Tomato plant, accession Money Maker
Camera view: vertical (180 deg); turntable rotation: 90 degrees
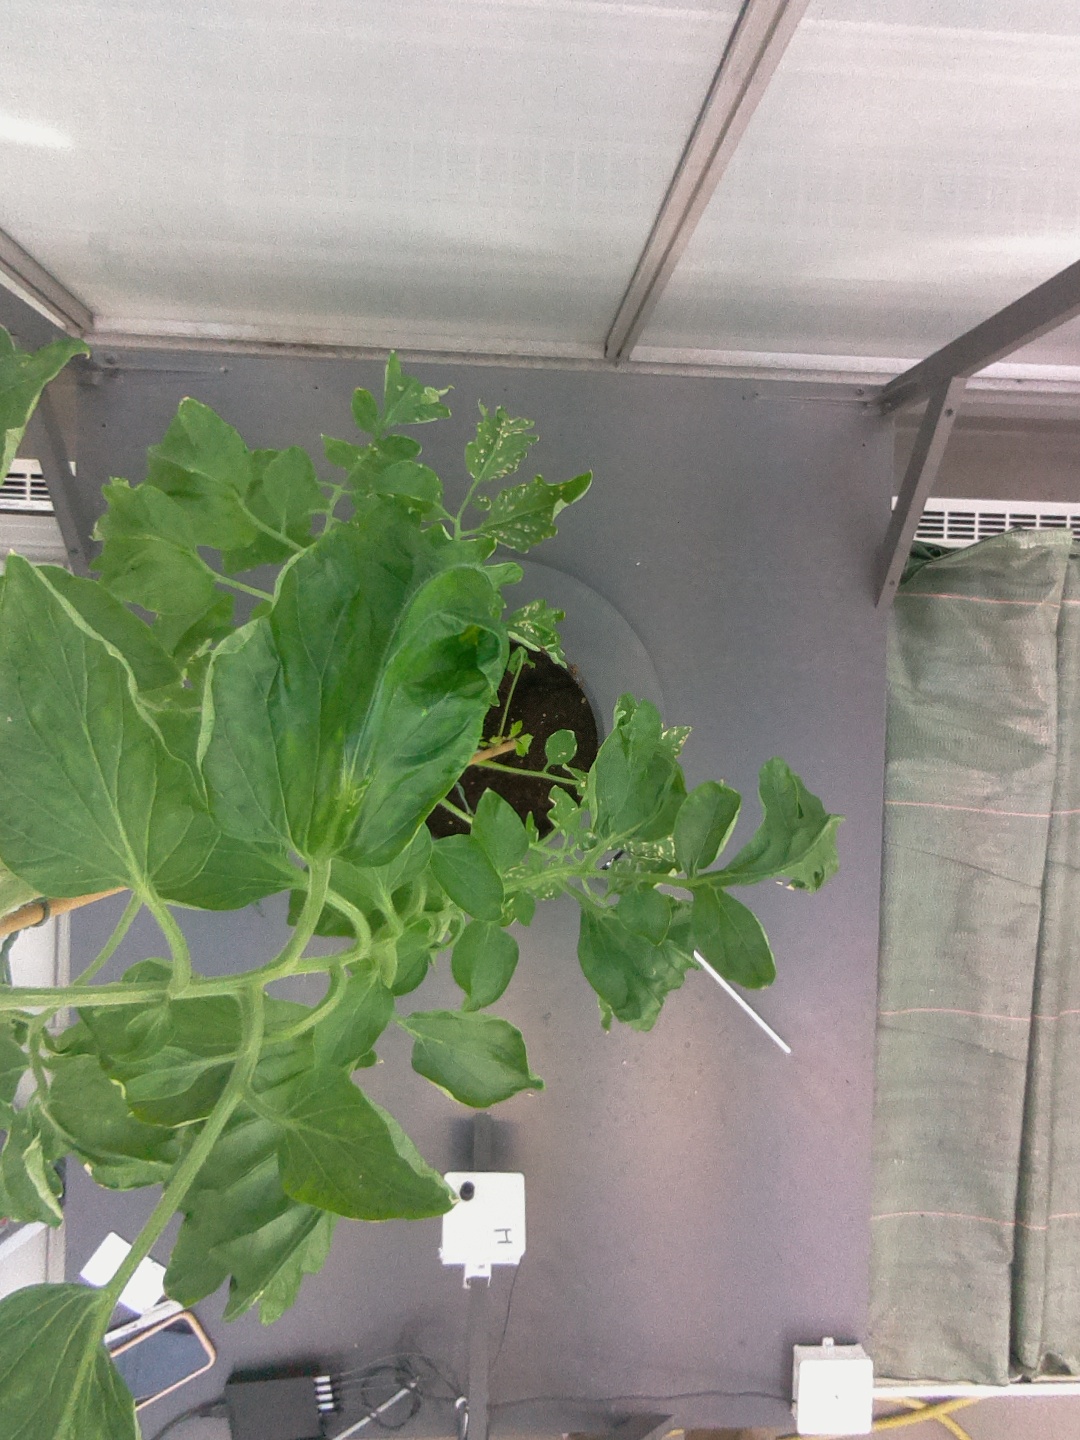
BBCH growth stage 52: 2 inflorescences visible